SS Great Britain

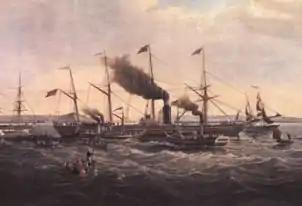
The on her maiden voyage

After the initial success of its first liner, of 1838, the Great Western Steamship Company collected materials for a sister ship, tentatively named "City of New York". The same engineering team that had collaborated so successfully on "Great Western"—Isambard Kingdom Brunel, Thomas Guppy, Christopher Claxton and William Patterson—was again assembled. This time however, Brunel, whose reputation was at its height, came to assert overall control over the design of the ship—a state of affairs that would have far-reaching consequences for the company. Construction was carried out in a specially adapted dry dock in Bristol, England.